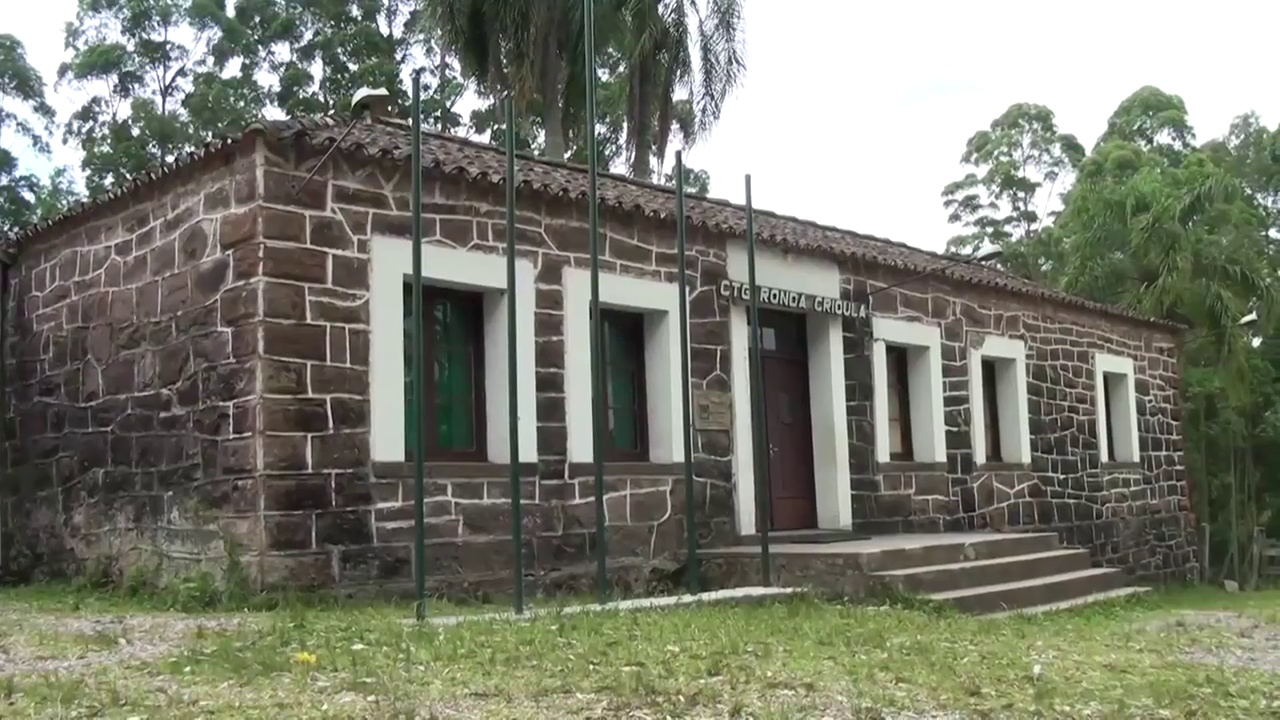
Fire: no
Smoke: no